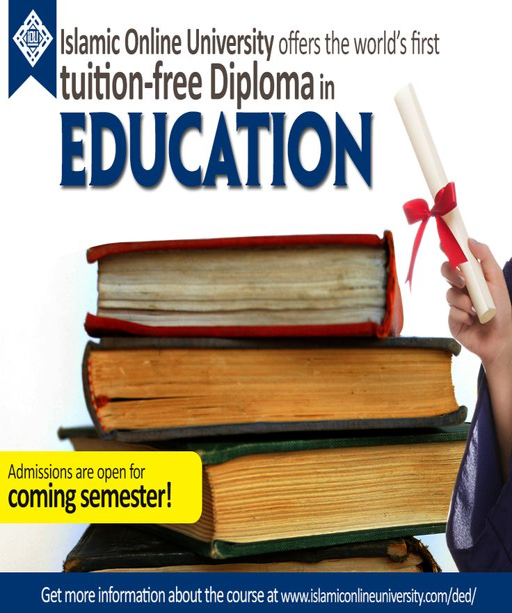
diploma in education from a perspective